Anthem of Kamchatka Oblast

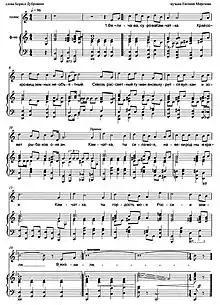
Piano and vocal sheet music

The anthem of Kamchatka Oblast was the anthem of the former Kamchatka Oblast in Far Eastern Russia, which existed until 1 July 2007. It was adopted in Law of Kamchatka Oblast No. 245 of 29 December 2004, "On the anthem of Kamchatka Oblast". The lyrics were written by Boris Dubrovin, and the music was composed by Evgeniy Morozov.